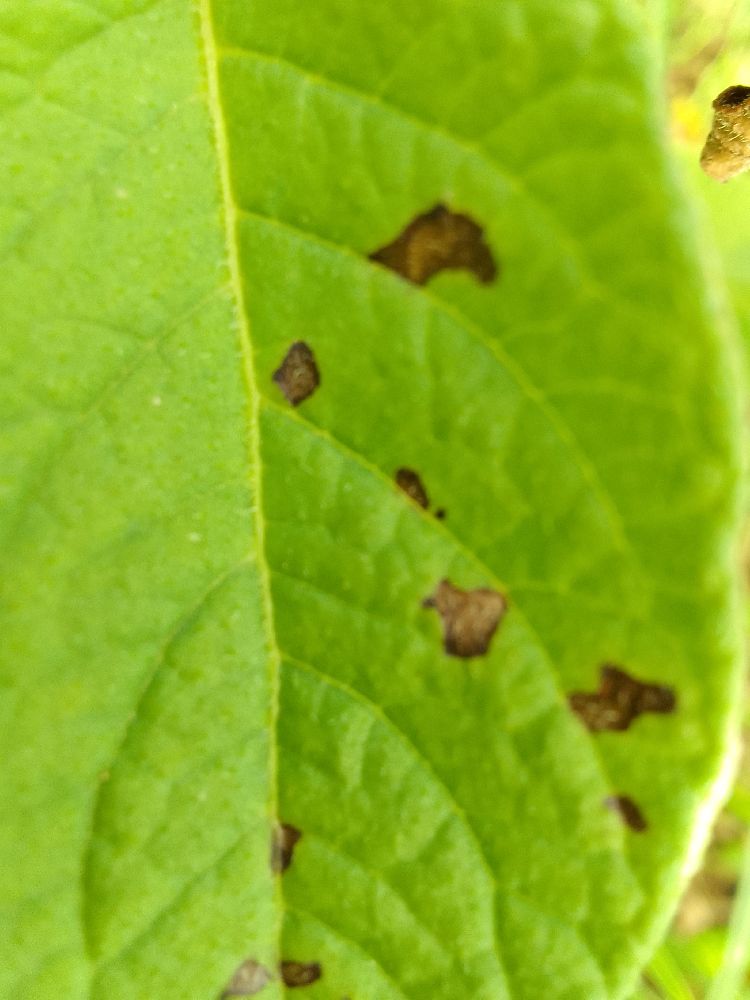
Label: Early blight